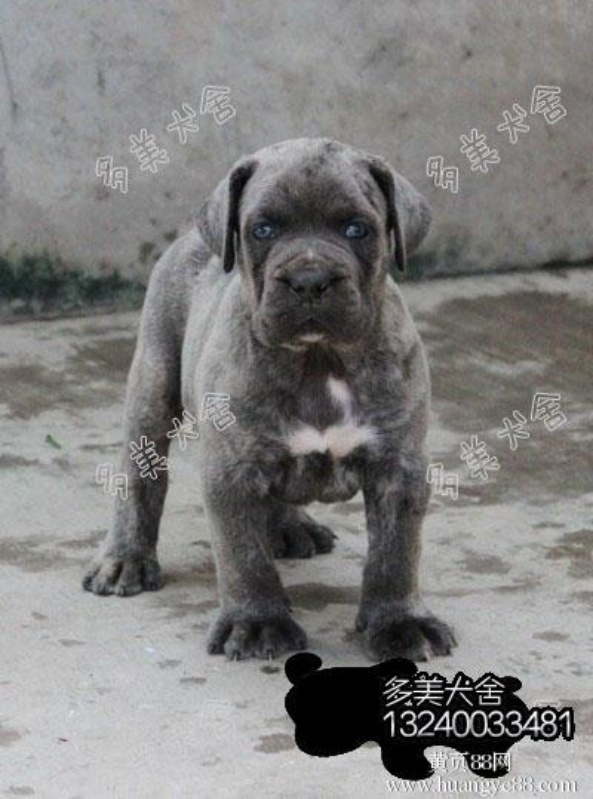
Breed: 253-n000105-Cane_Carso